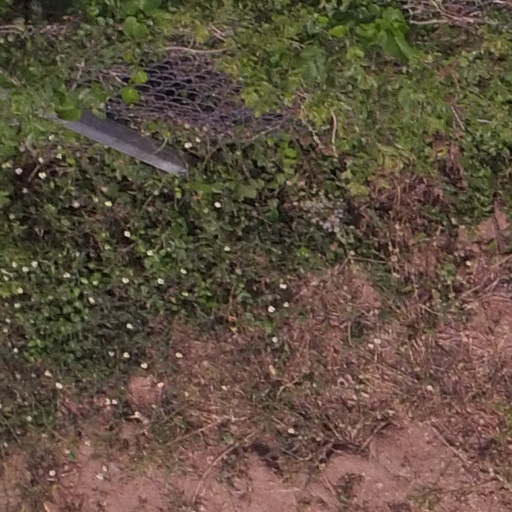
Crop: maize; corn